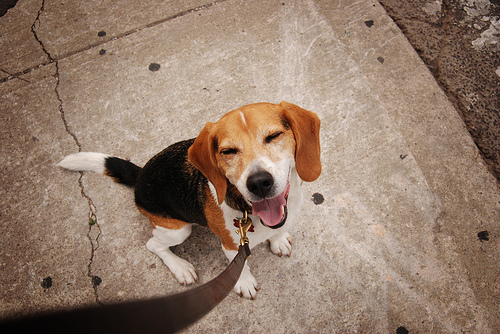
Breed: beagle